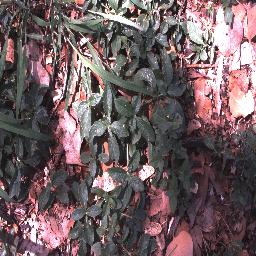
Label: negative